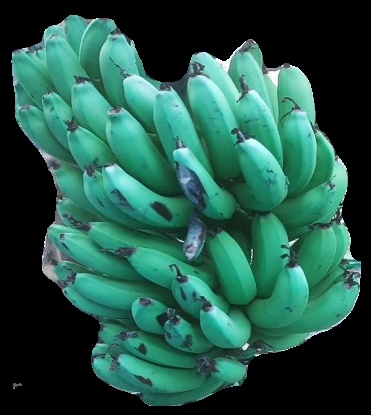
Variety: pachbale
Grade: grade3